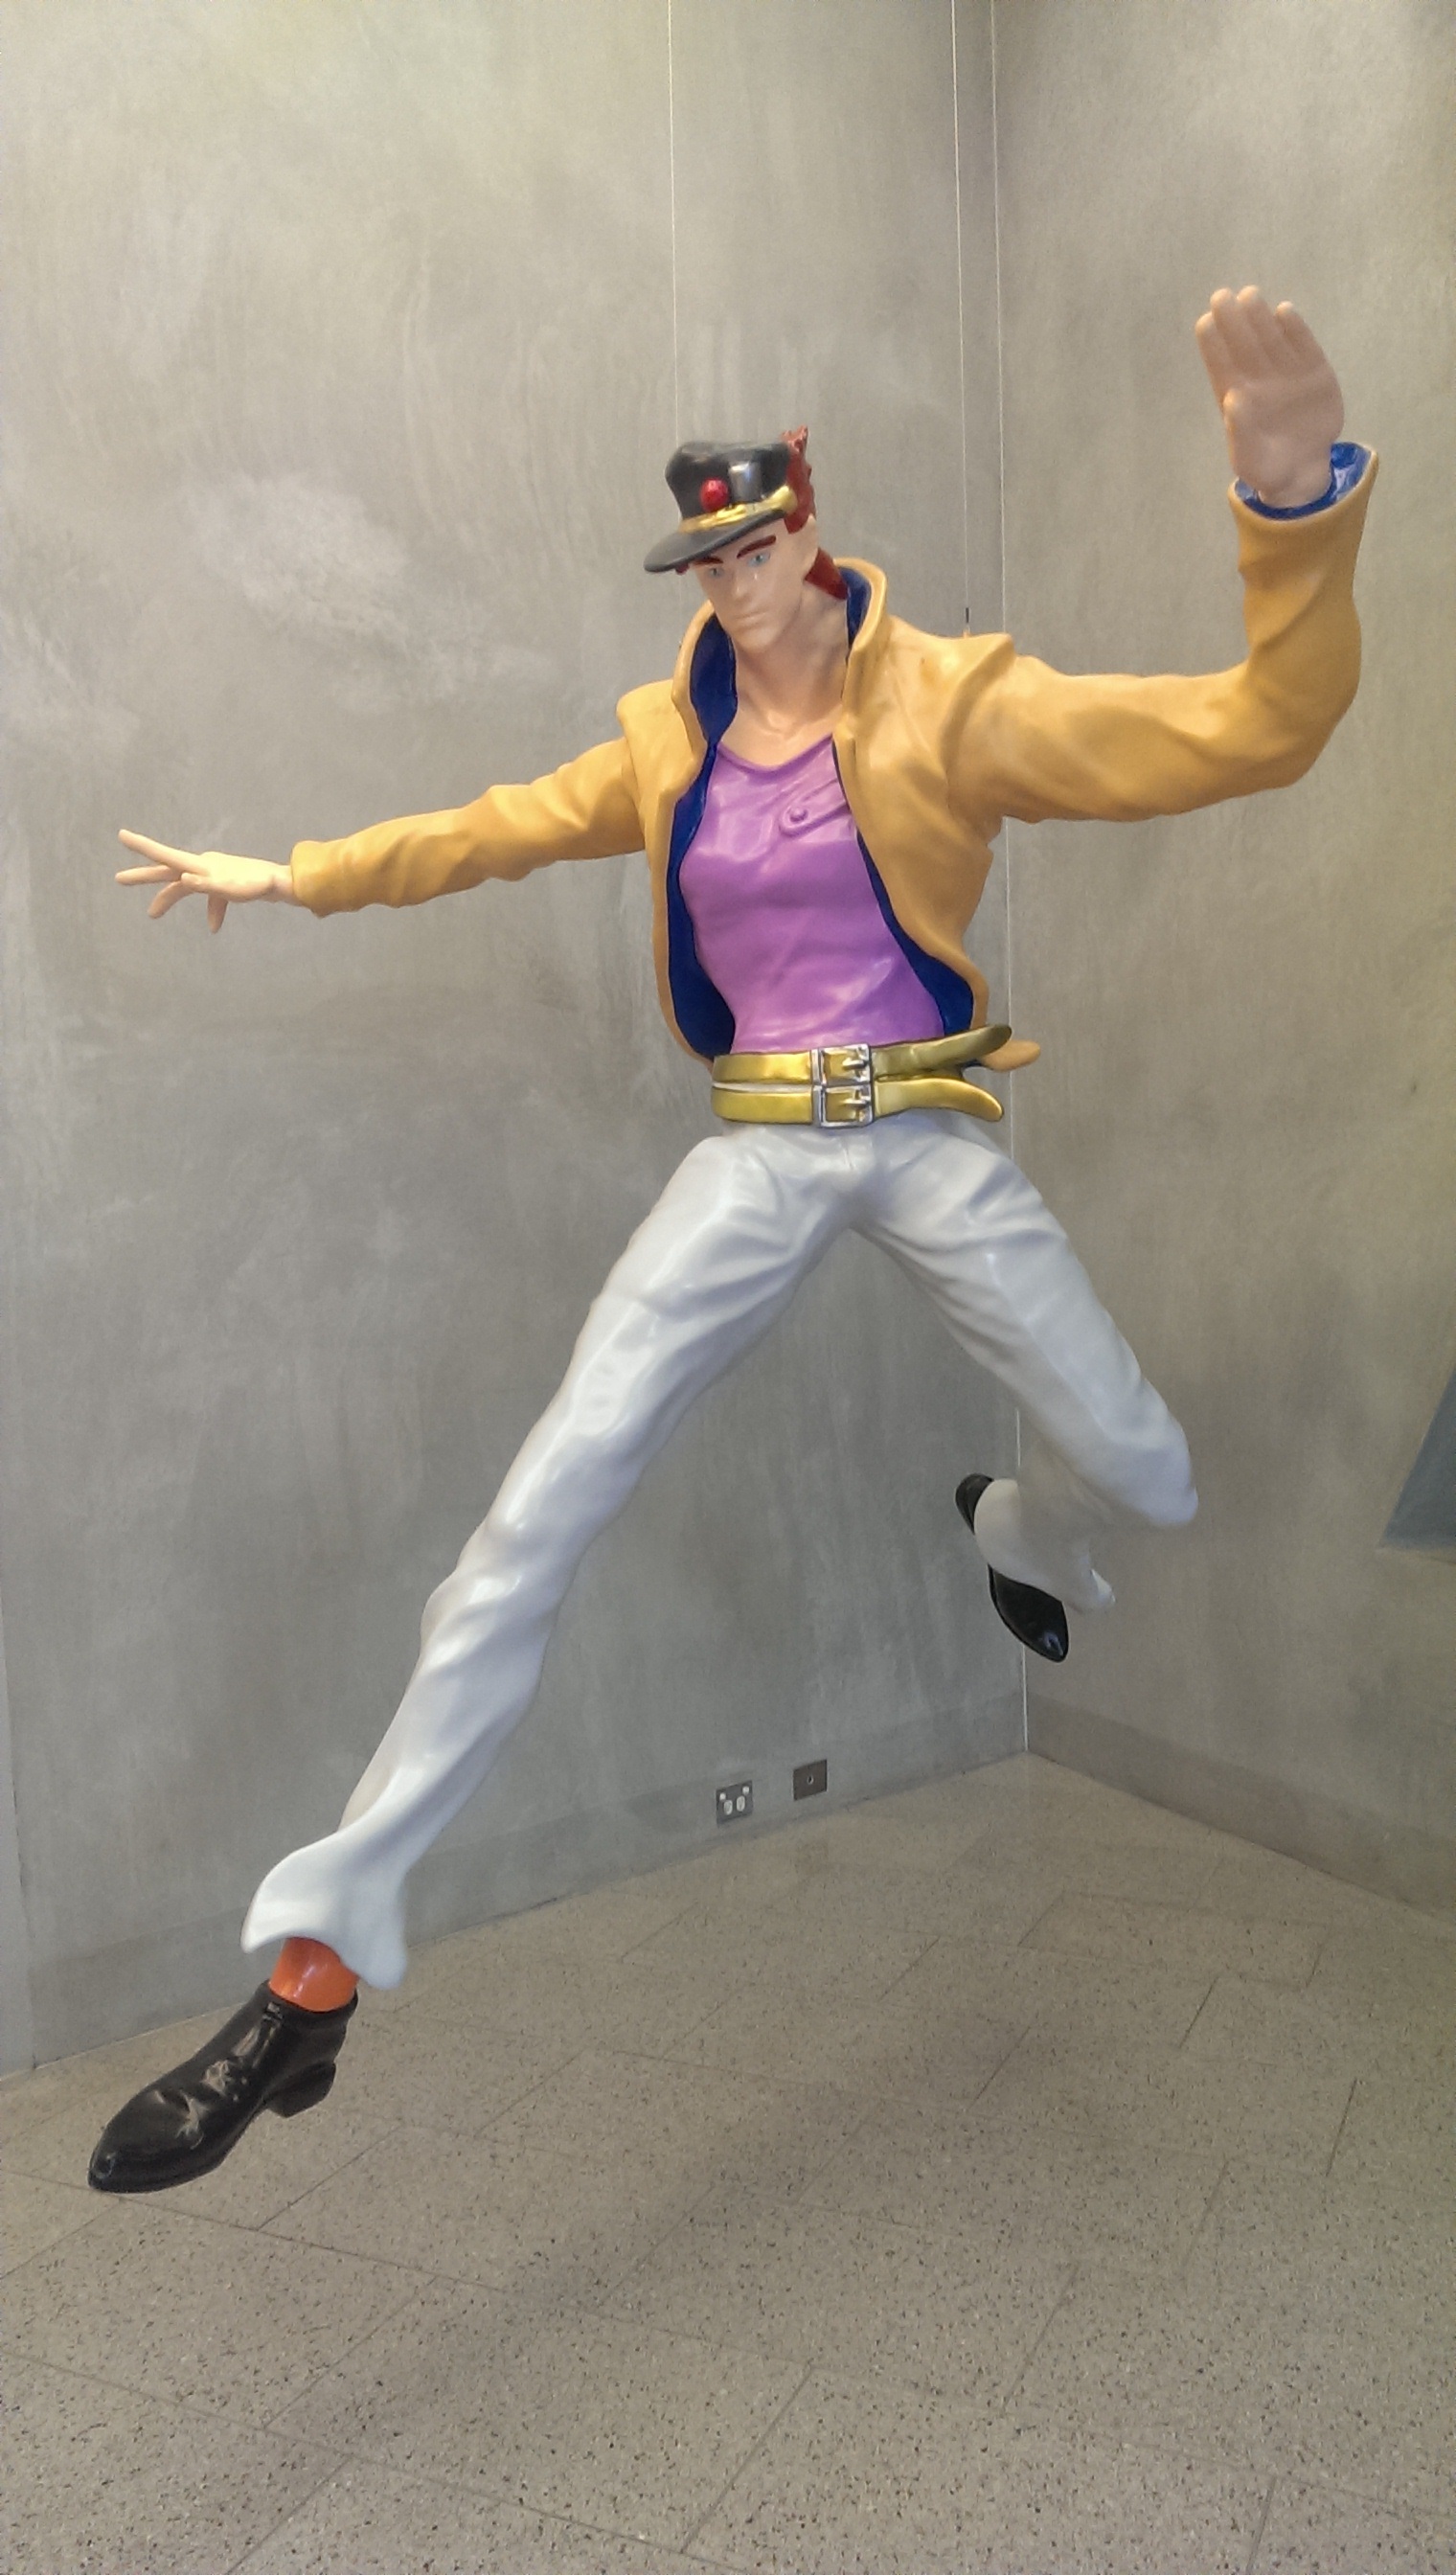
man, statue, dance, model, museum, artistic, artist, sculpture, figure, sports, figurine, culture, anime, human action, chinese martial arts